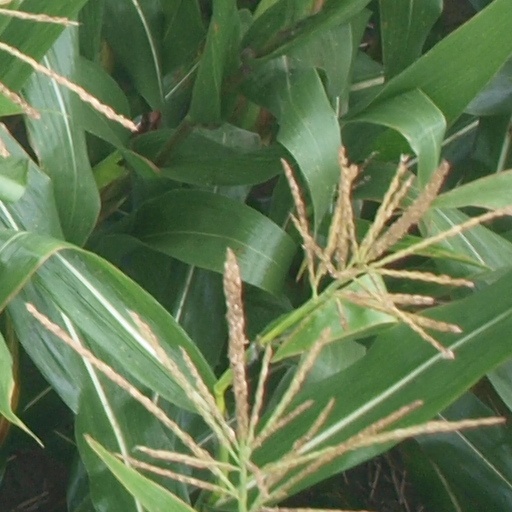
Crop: maize; corn